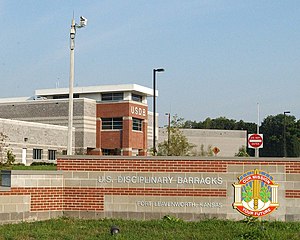
United States Disciplinary Barracks
United States Disciplinary Barracks er et amerikansk militærfængsel beliggende på Fort Leavenworth i Leavenworth County, Kansas.